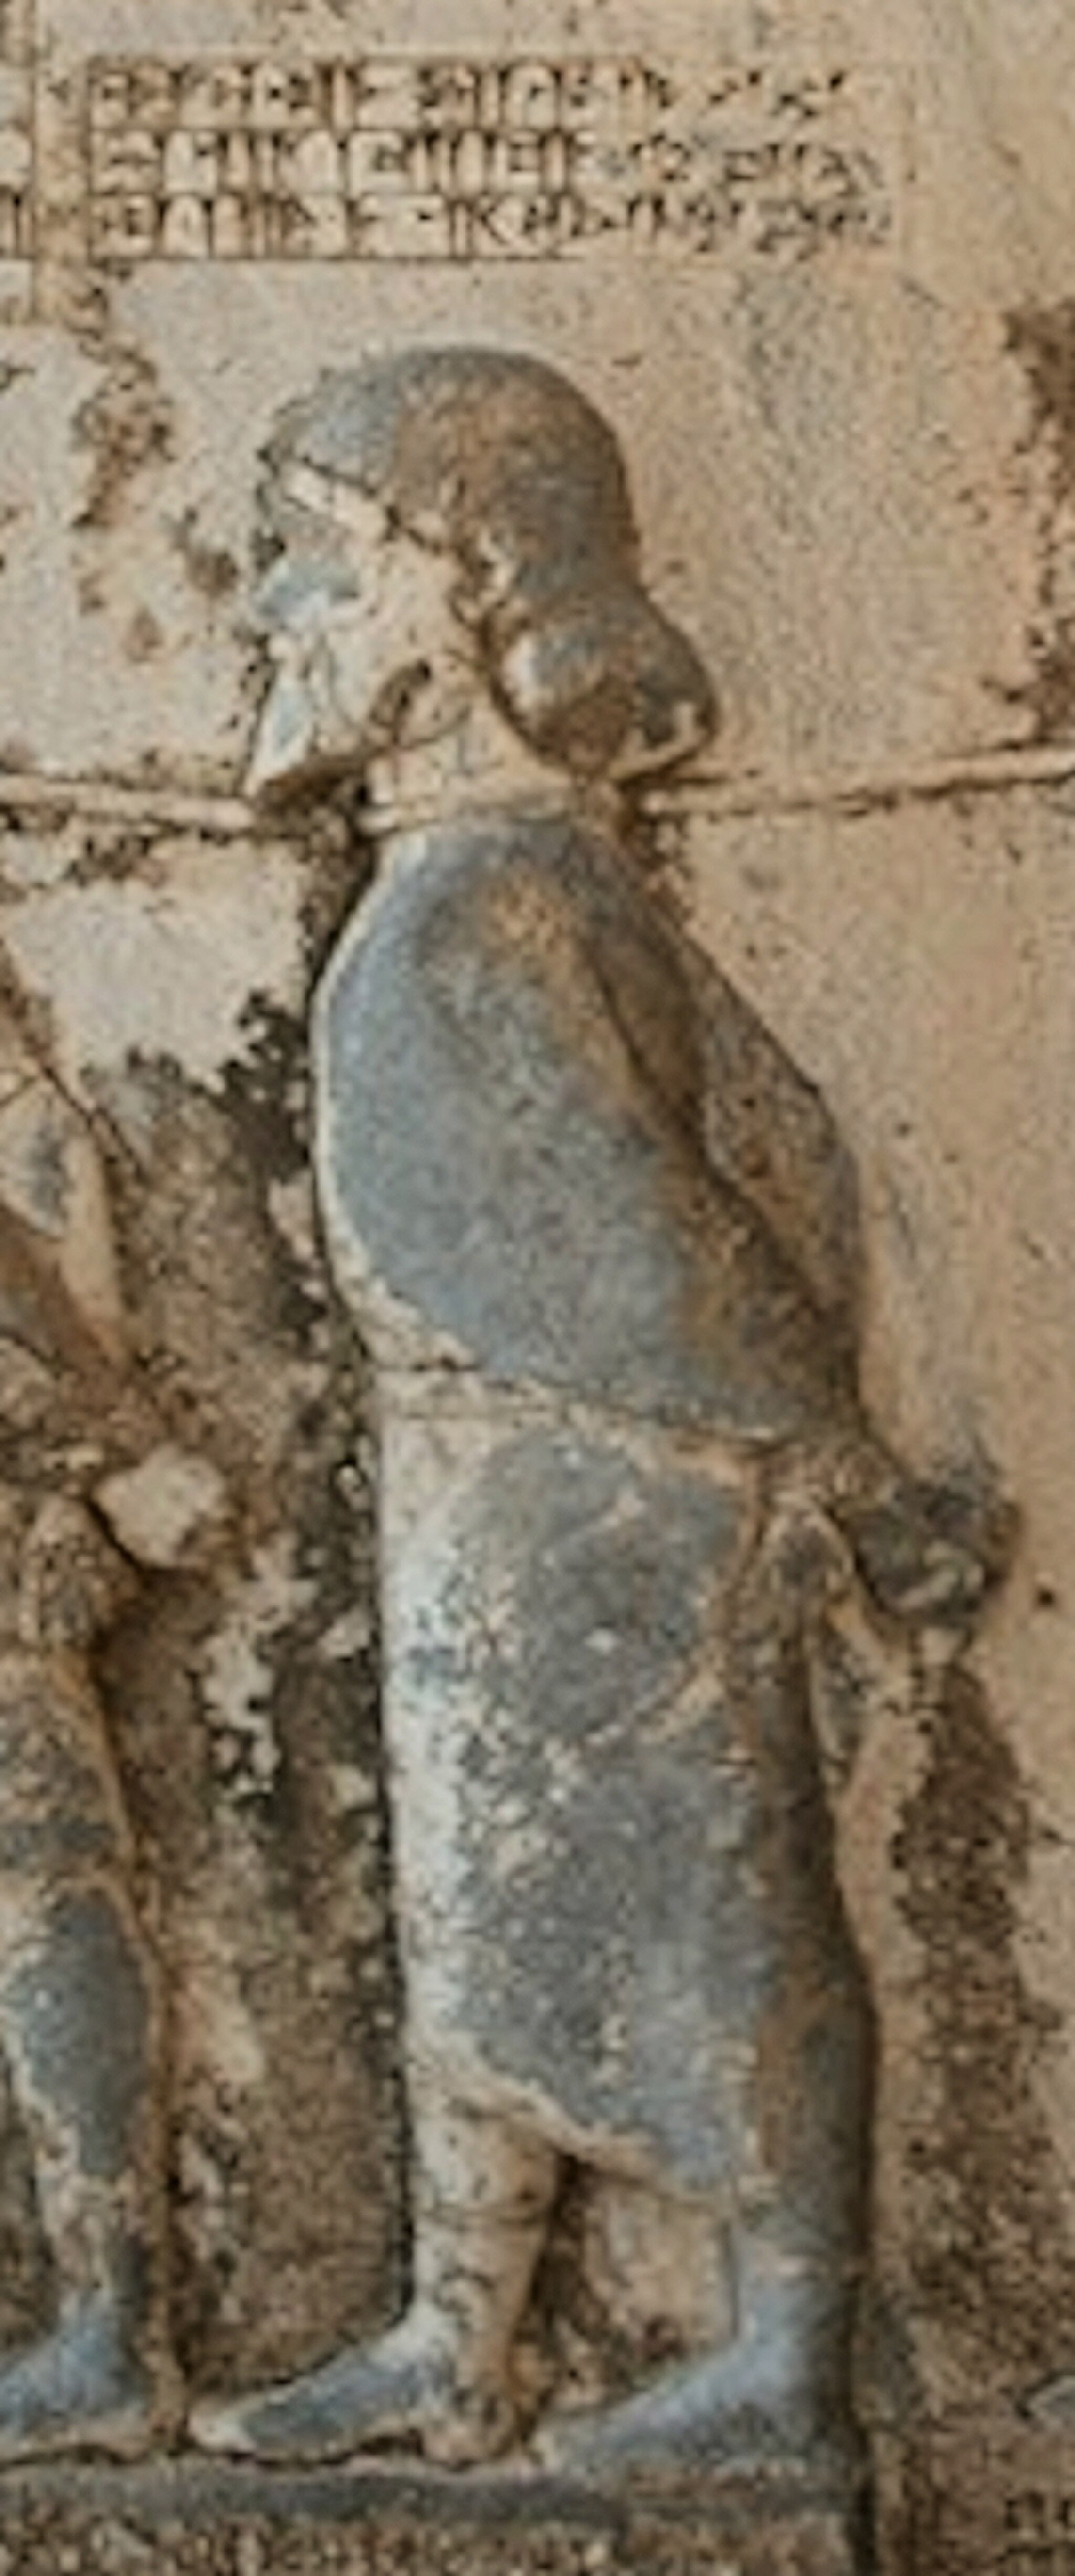
Title: Behistun relief Frada
Description: Behistun relief Frada
Date: 2019-01-12
Categories: CC-Zero, Behistun Inscription, Extracted images